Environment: real
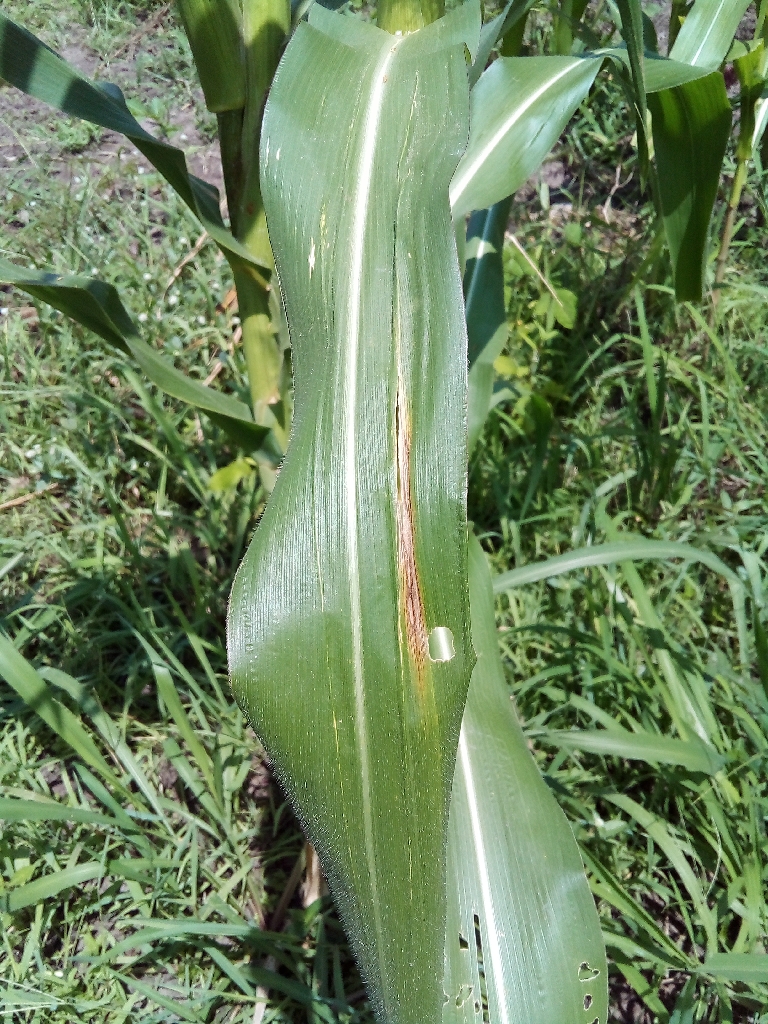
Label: northern_corn_leaf_blight